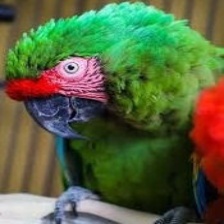
Species: MILITARY MACAW
Scientific name: ARA MILITARIS
ImageNet parent category: macaw